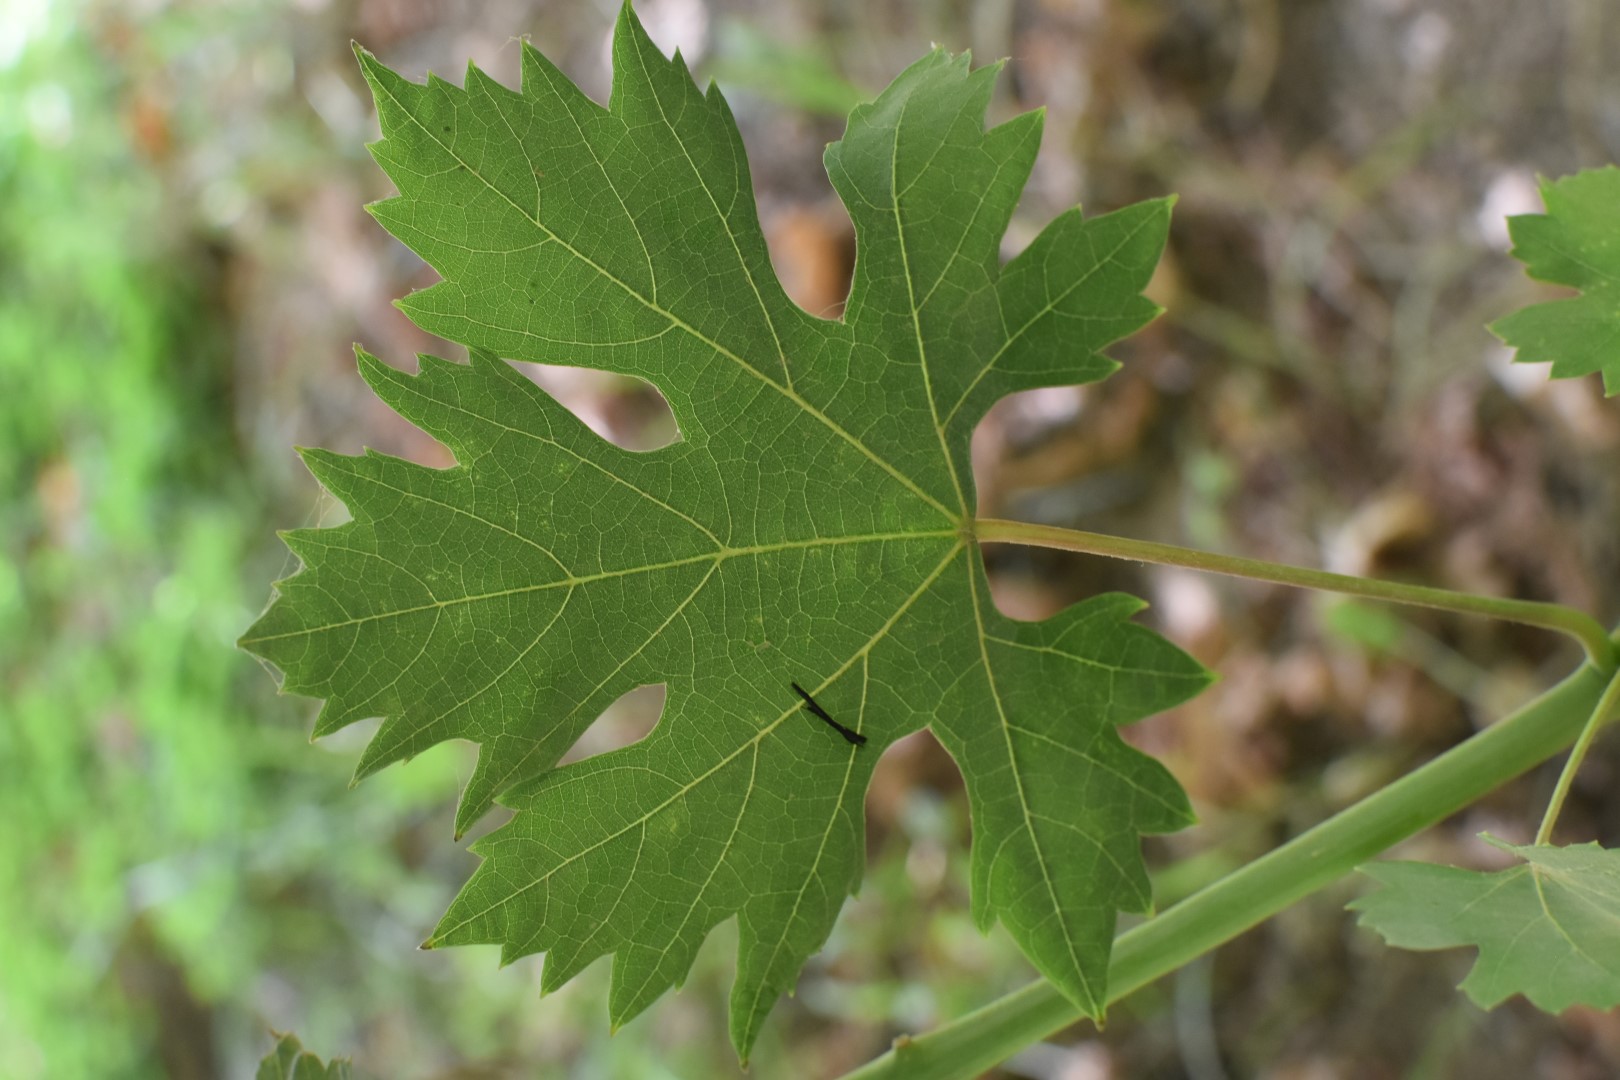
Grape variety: Riasi